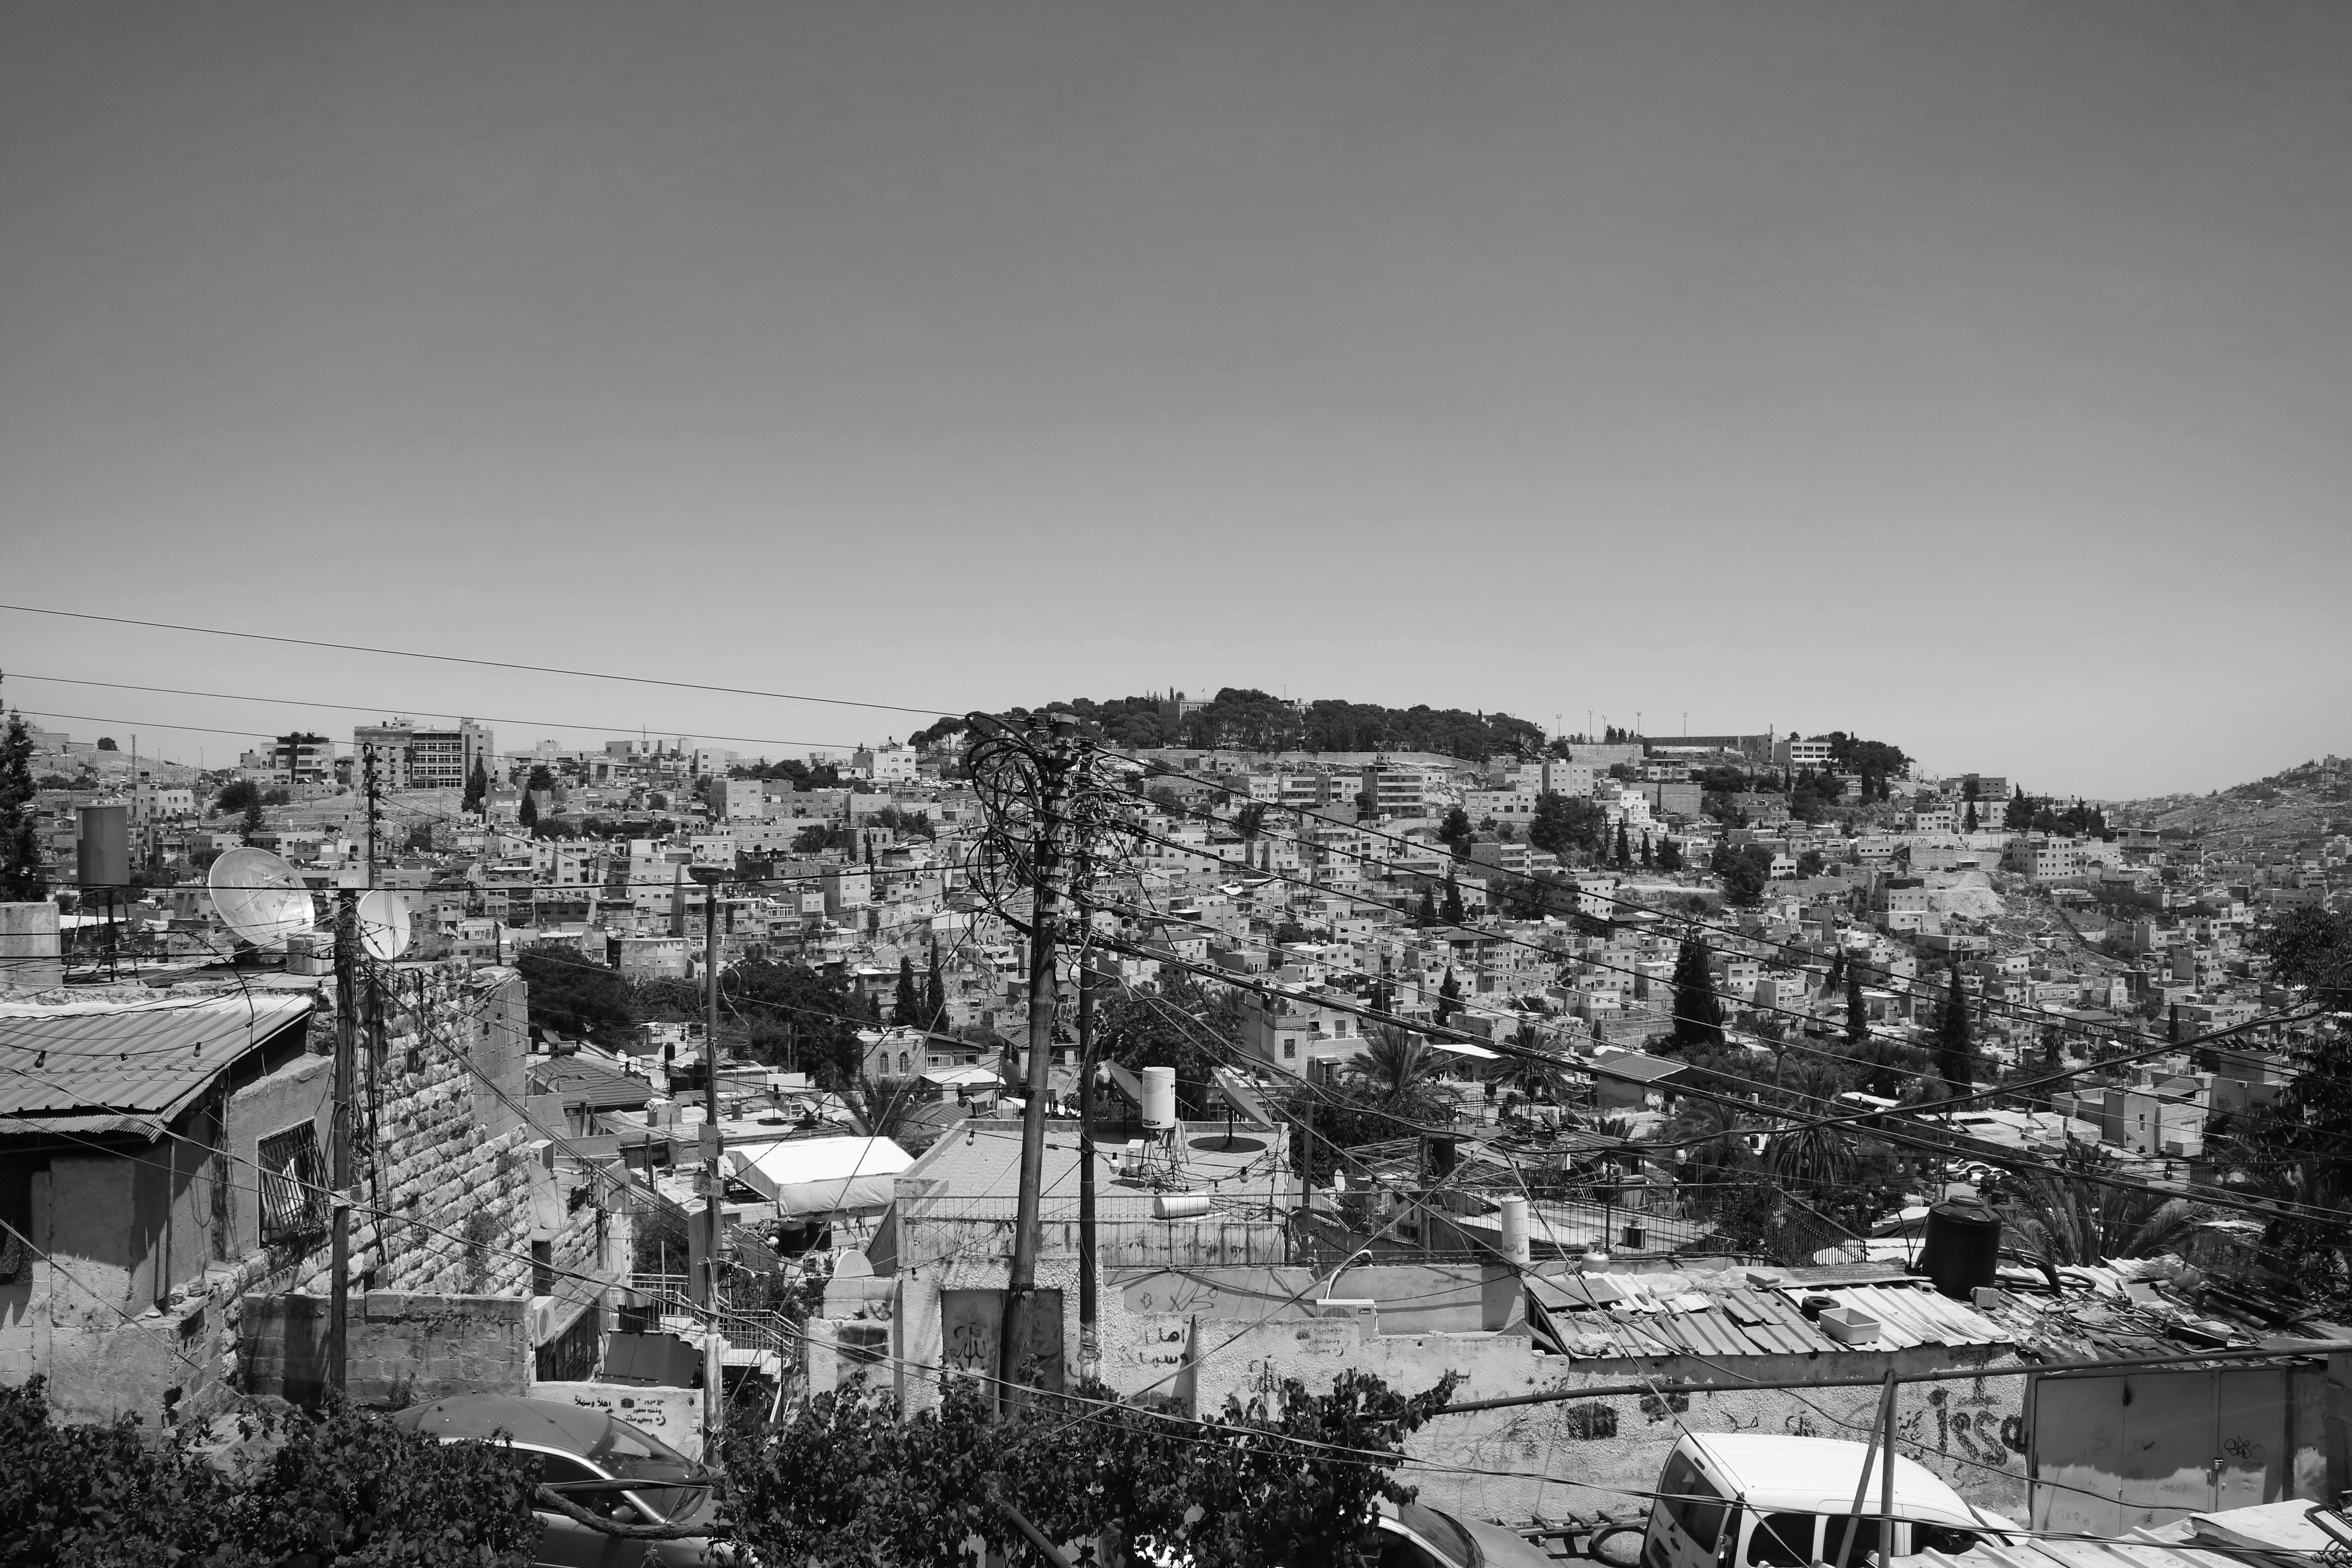
snow, black and white, skyline, photography, house, town, city, cityscape, suburb, monochrome, urban area, monochrome photography, residential area, human settlement